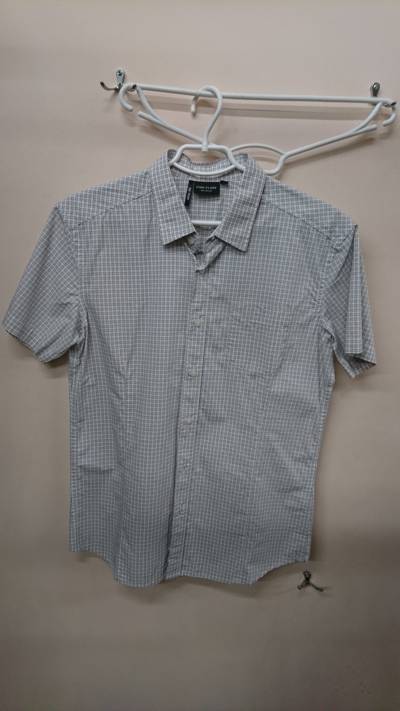
Waste category: clothes